Sophie Alour

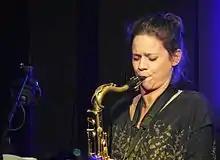
Sophie Alour in 2013

Sophie Alour (born 24 December 1974) is a French jazz musician who plays saxophone, clarinet, and flute.